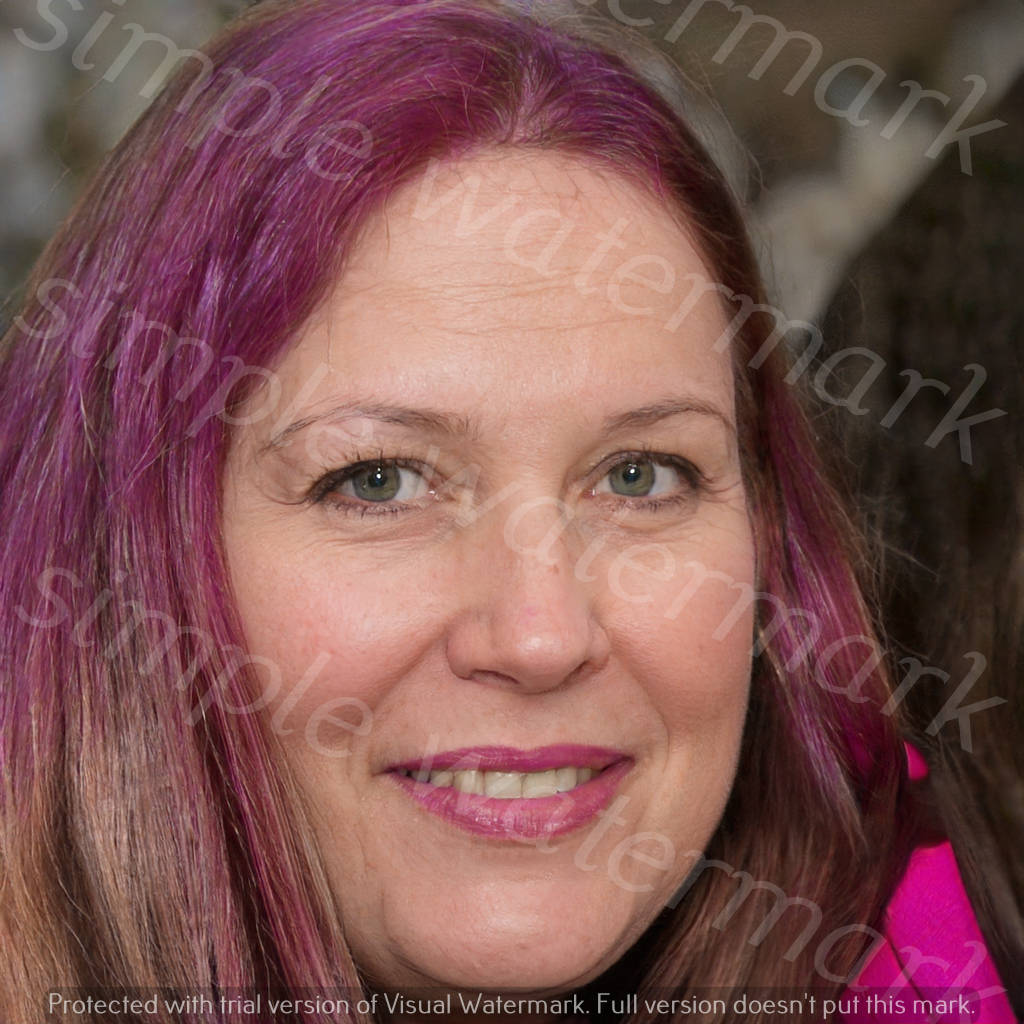
Label: Watermark